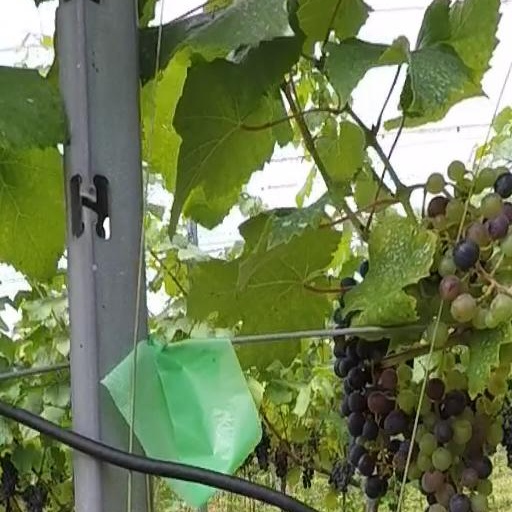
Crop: grape